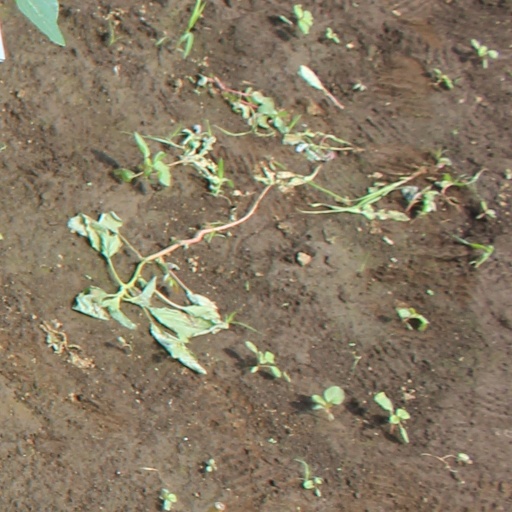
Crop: soybean